The Battle: Roar to Victory

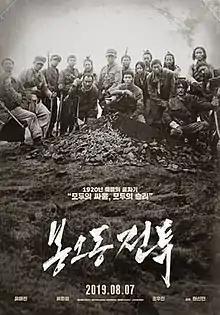
Theatrical release poster

The Battle: Roar to Victory is a 2019 South Korean period war drama film, revolving around the Battle of Fengwudong between Korean independence militias and Japanese forces in 1920 during the Japanese occupation of Korea.